Vertigo pygmaea

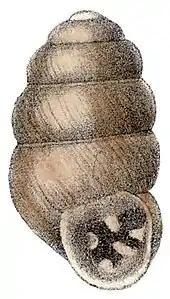
Drawing of a shell of "Vertigo pygmaea"

The shell is extremely small, oval-cylindric and obtuse at the summit, of a more or less deep brown, smooth and dull. The spire consists of five whorls.